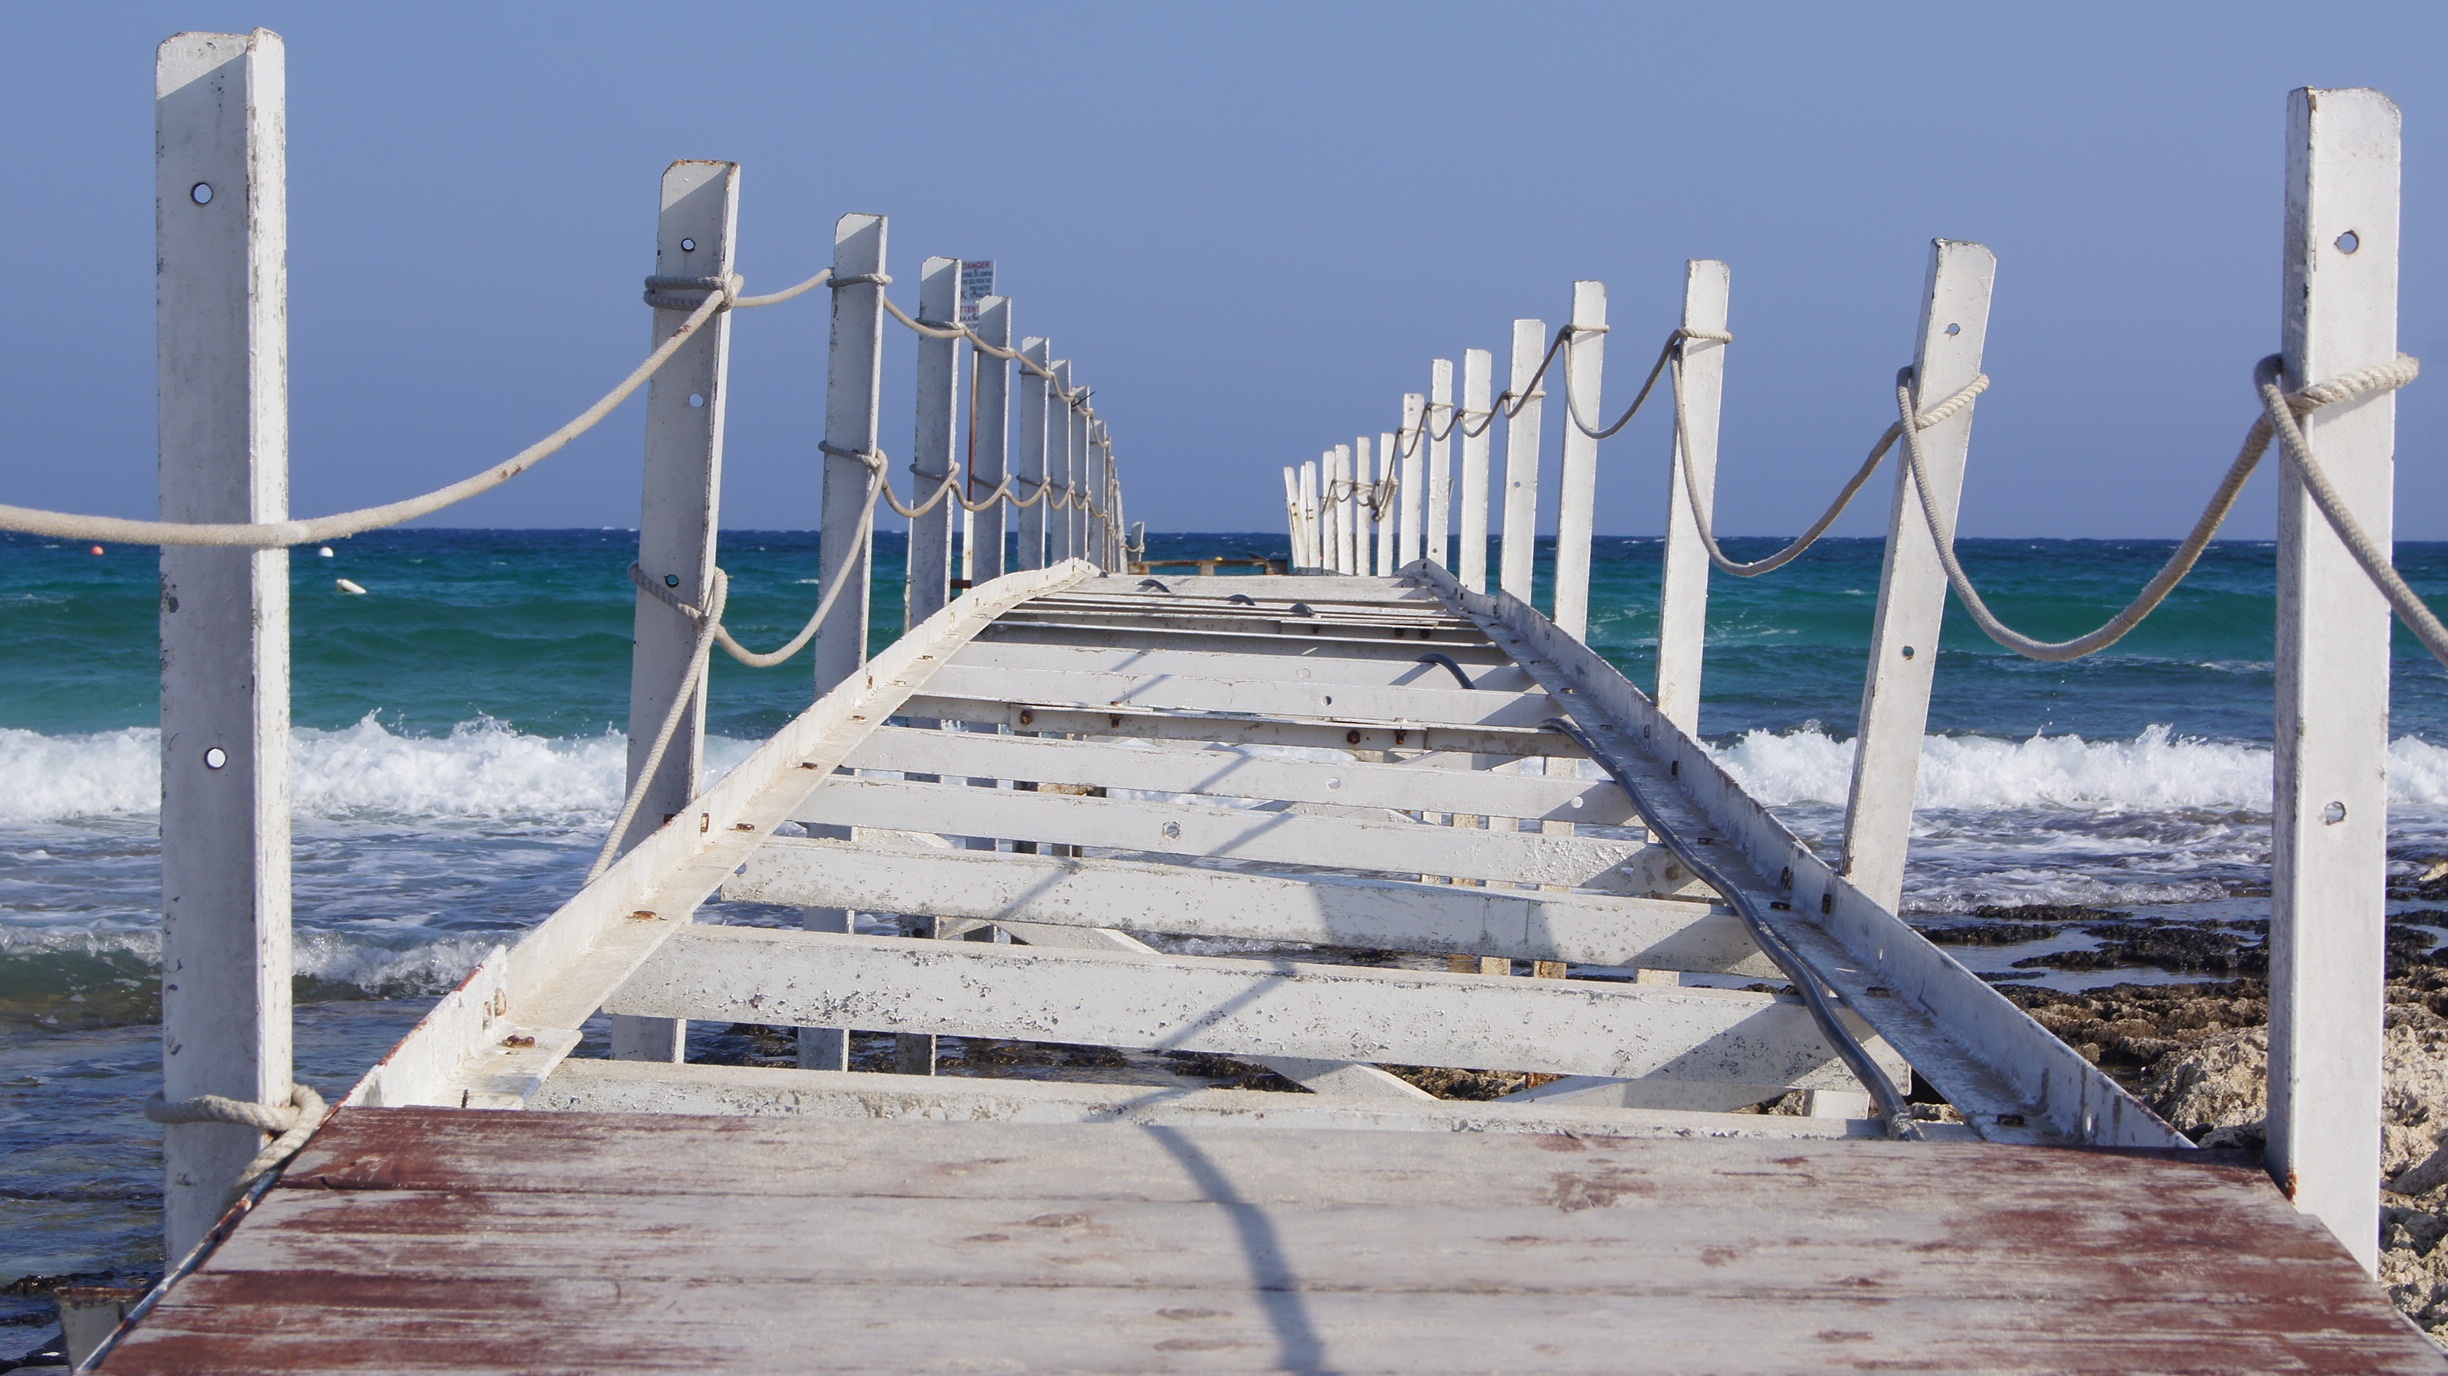
beach, sea, water, dock, boardwalk, boat, bridge, wind, pier, walkway, mast, marina, port, waves, cyprus, nonbuilding structure